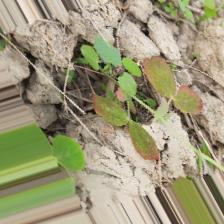
Label: Lentil Rust